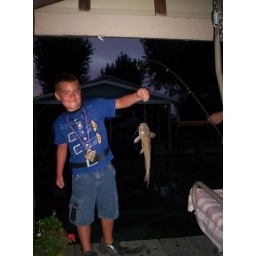
Preston's big Catch..a cat fish from the channel in front of Gma Barb's Lake House